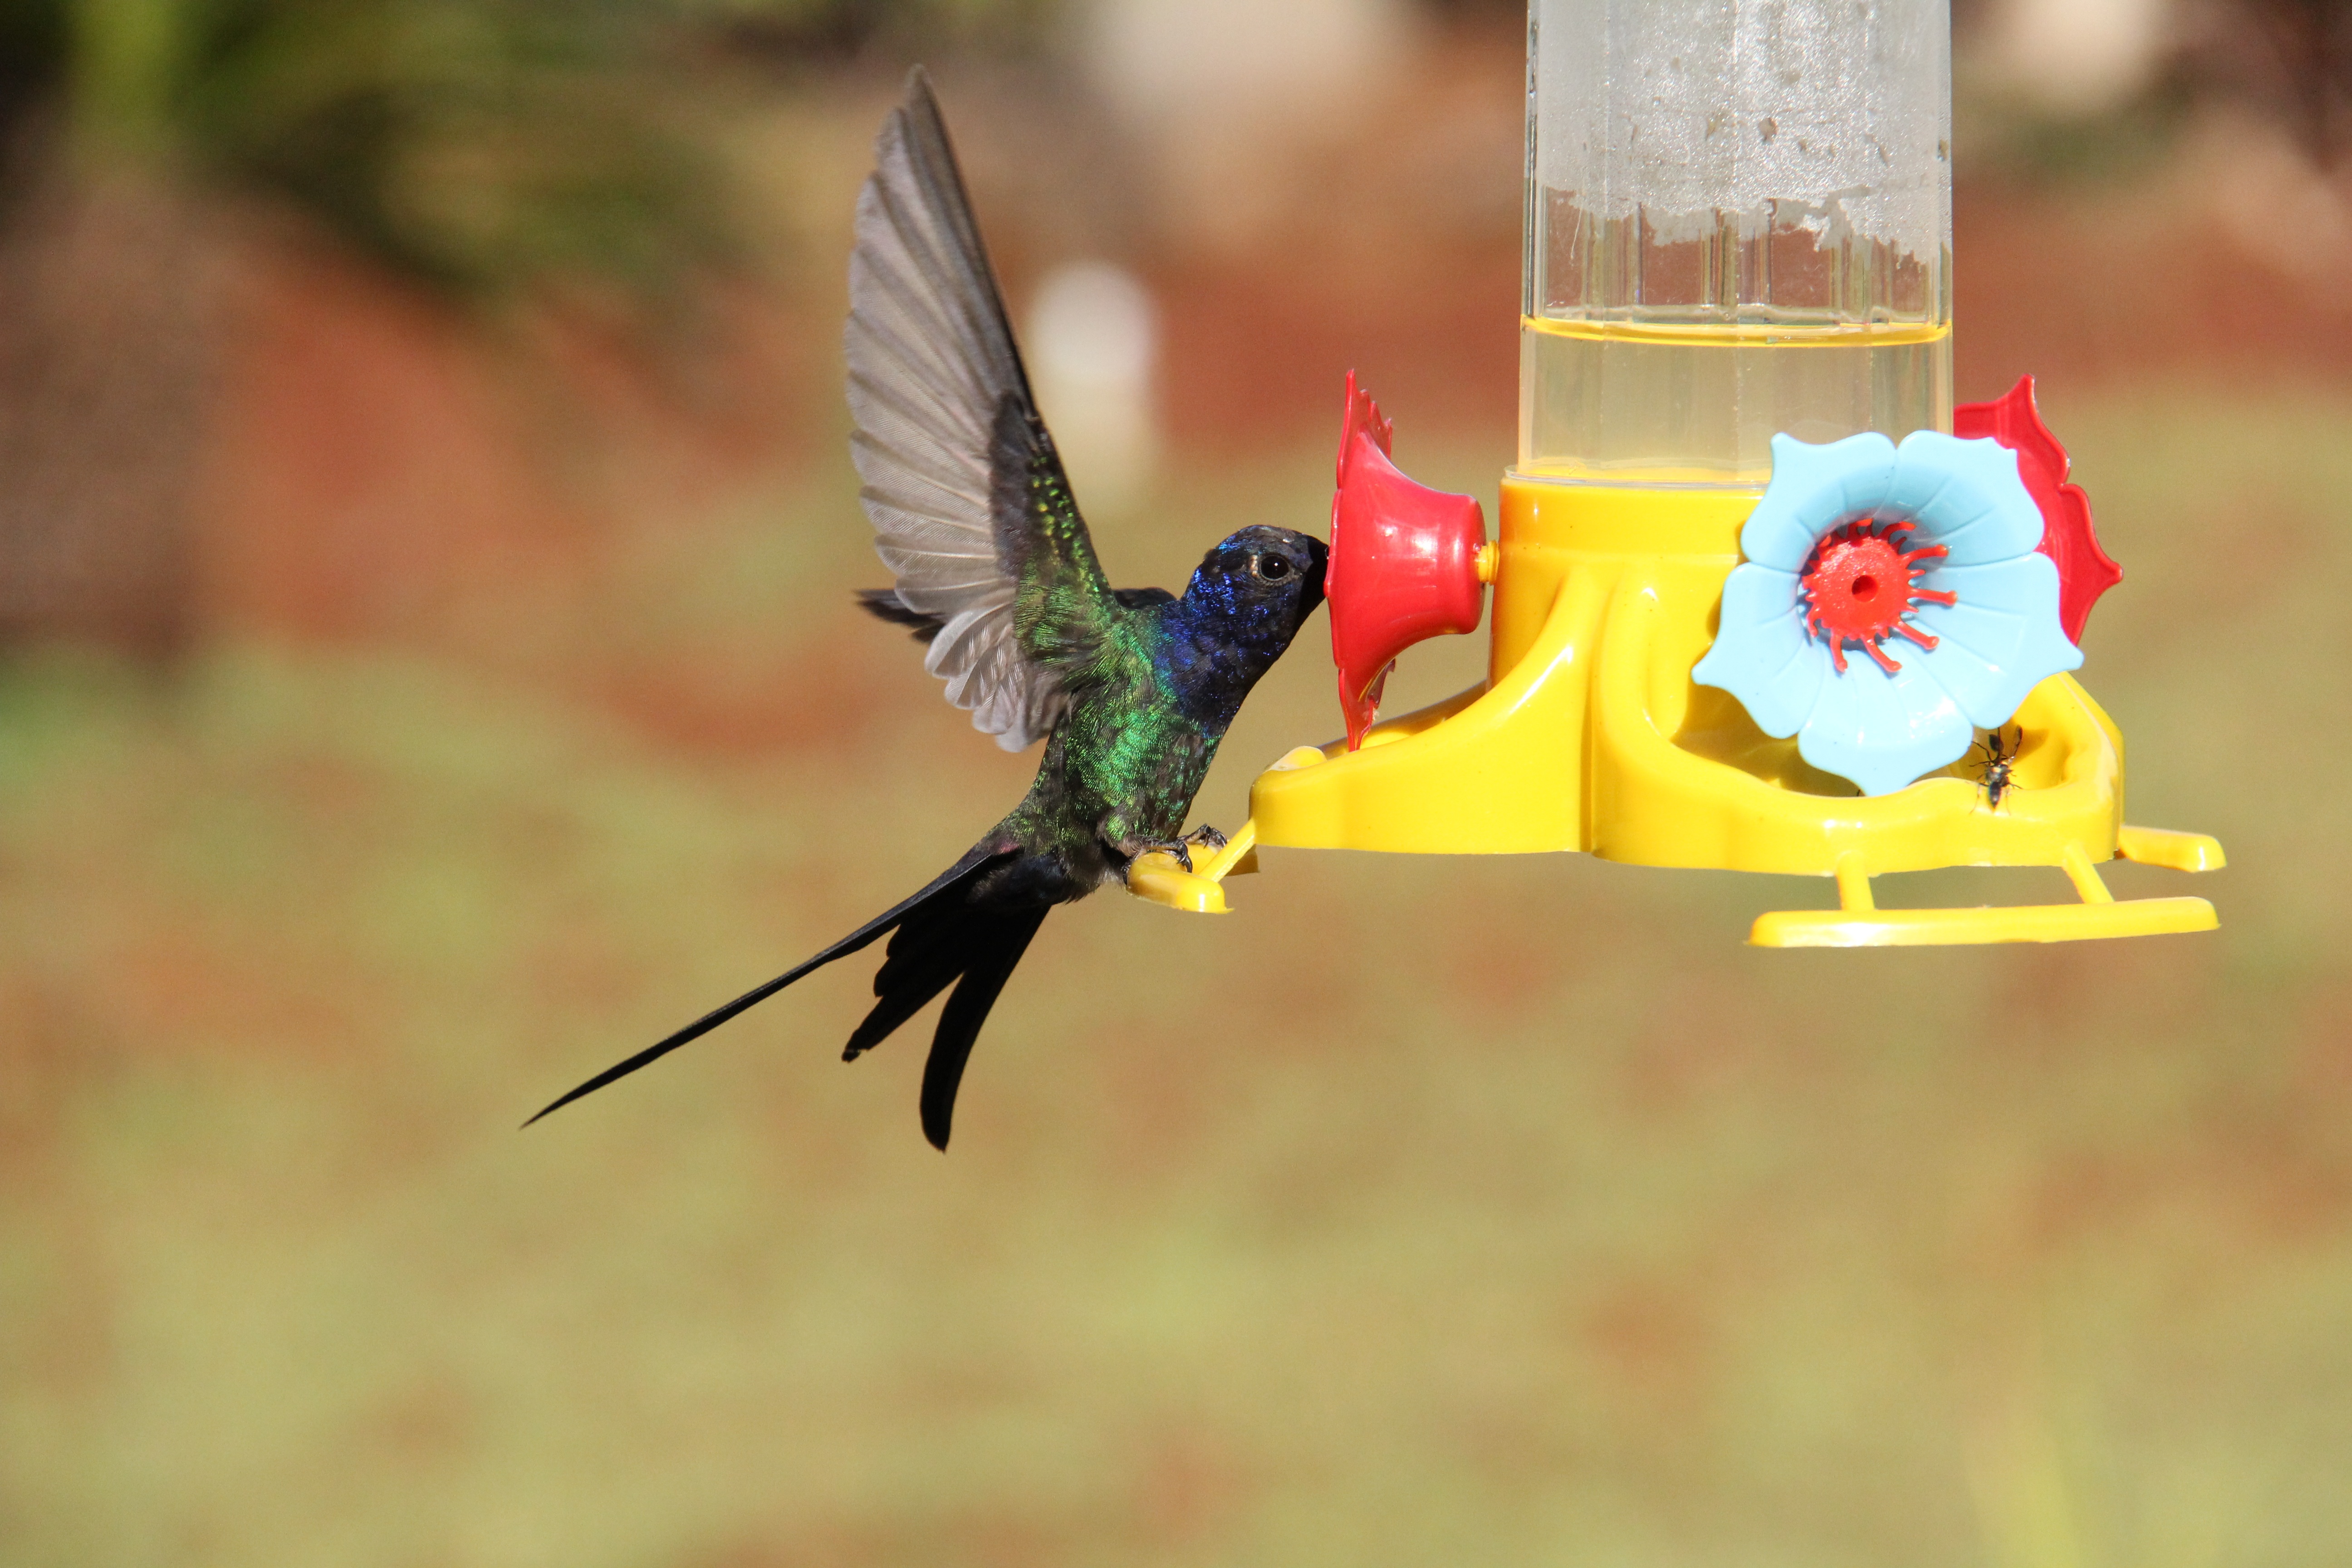
bird, wing, beak, hummingbird, fauna, vertebrate, parrot, colibri, parakeet, beija flor, perching bird